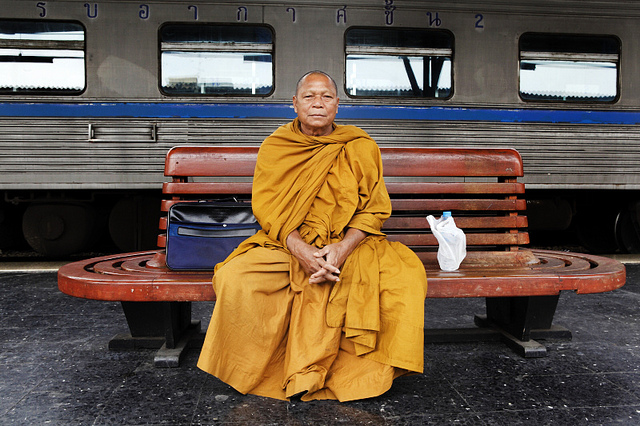
A gentleman in a monk's outfit seated on a train station bench.

Man with yellow robe waiting for the train